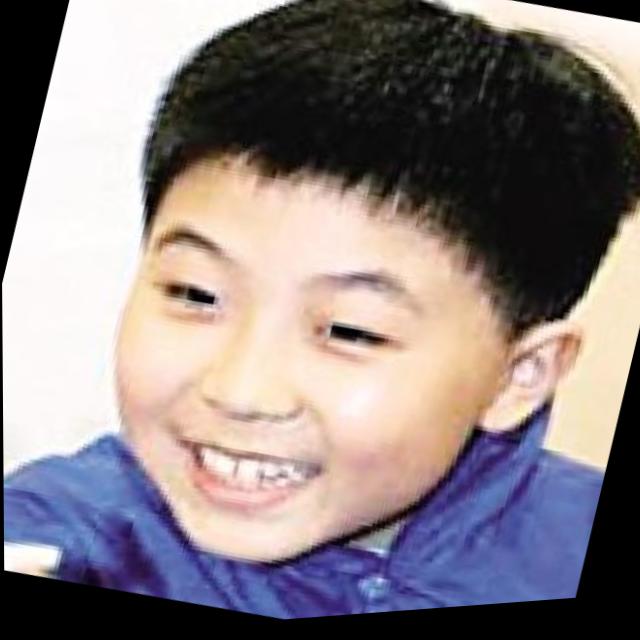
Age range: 0-12